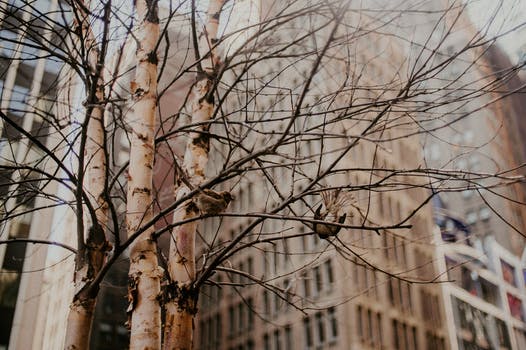
Label: No Watermark